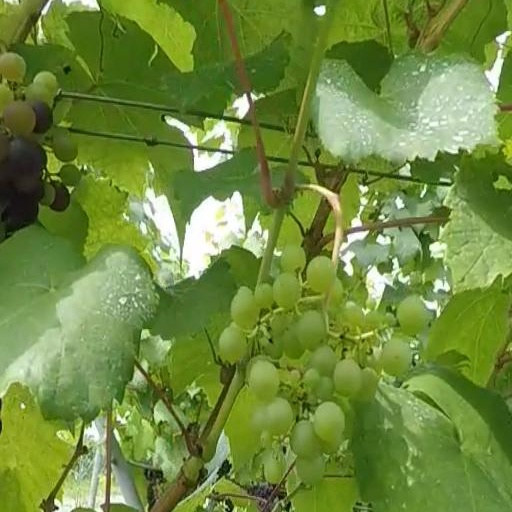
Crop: grape